Rudolf Steiner

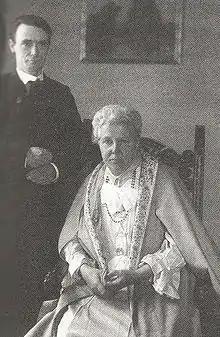
Rudolf Steiner in Munich with Annie Besant, leader of the Theosophical Society. Photo from 1907

In 1896, Steiner declined an offer from Elisabeth Förster-Nietzsche to help organize the Nietzsche archive in Naumburg. Her brother, Friedrich Nietzsche, was by that time "non compos mentis". "Hoping for a job (which, in fact, he did not get), Steiner accepted the invitation immediately." Förster-Nietzsche introduced Steiner into the presence of the catatonic philosopher; Steiner, deeply moved, subsequently wrote the book "Friedrich Nietzsche, Fighter for Freedom". Steiner later related that: